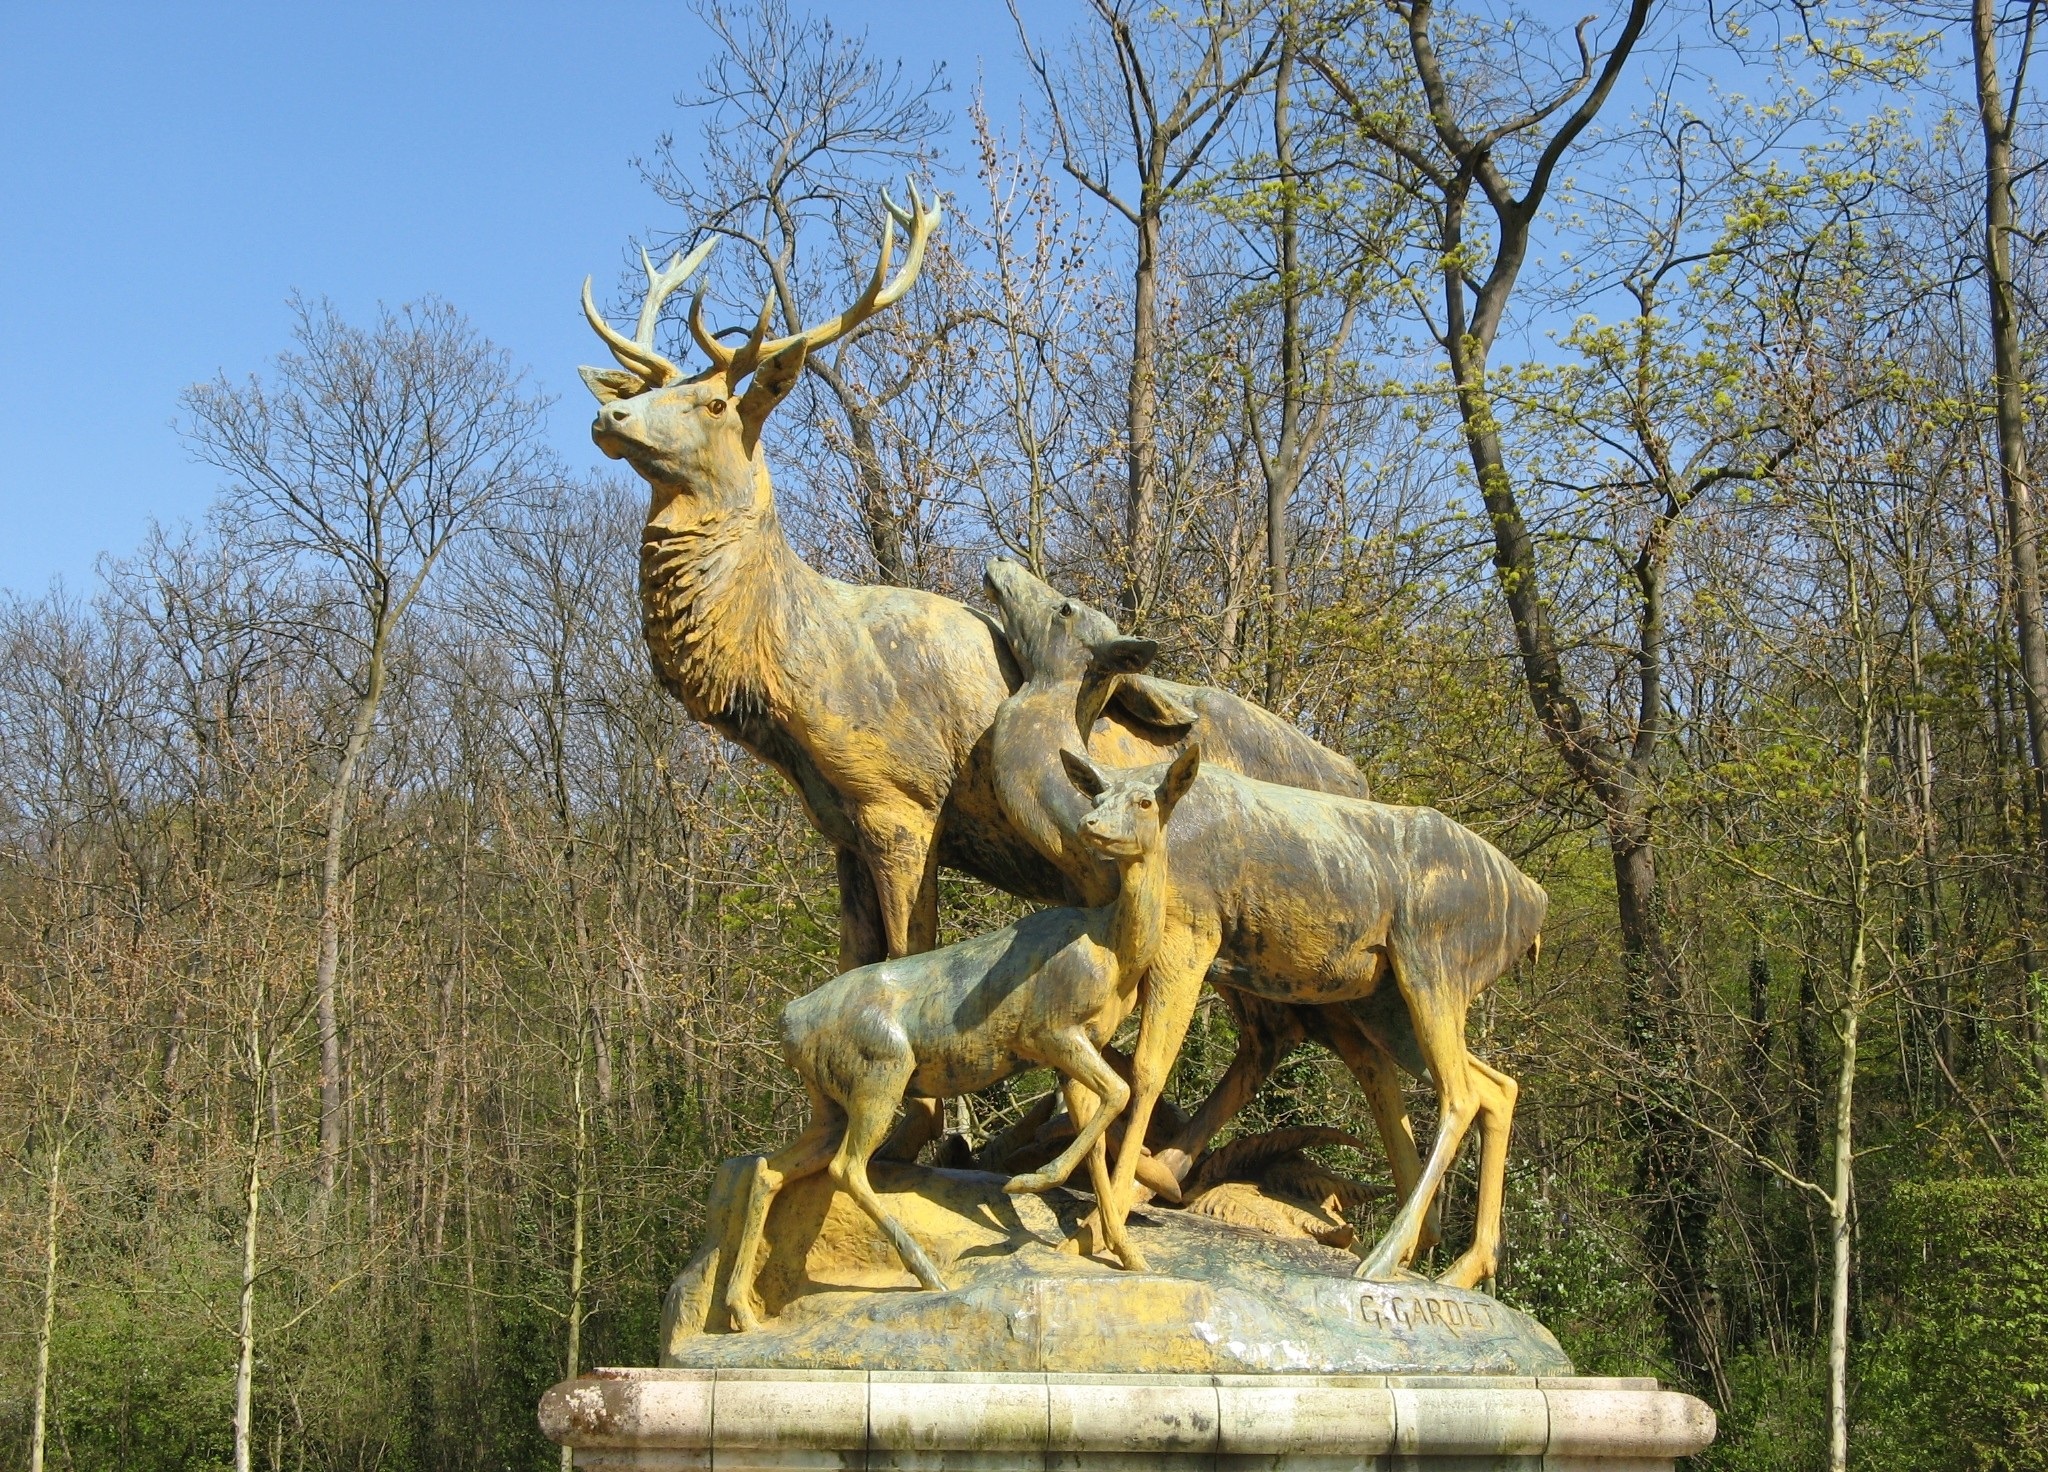
monument, france, wildlife, deer, statue, park, fauna, sculpture, art, seals